Martí Guixé

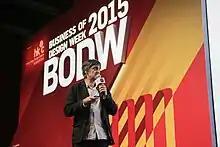
Barcelona Business of Design Week Martí Guixé alta-4195

Martí Guixé (born 1964) is a Spanish designer living in Barcelona and Berlin. He graduated in interior design from Elisava in Barcelona in 1985 and enrolled in an industrial design study program in Scuola Politecnica di Design di Milano in 1986. In 2001, as a statement against the limited scope of the traditional designer and to open new possibilities for the industry Guixé started an ex-designer movement, defining himself by the same name.